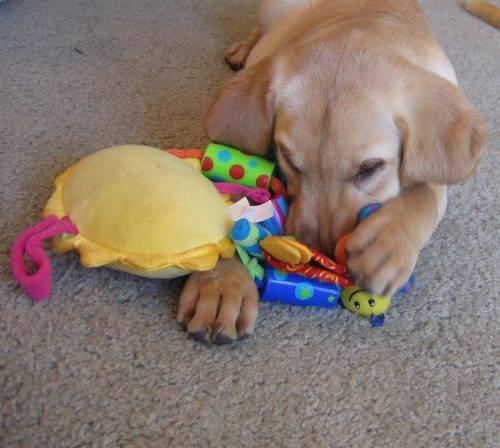
dog